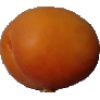
Label: Apricot 1